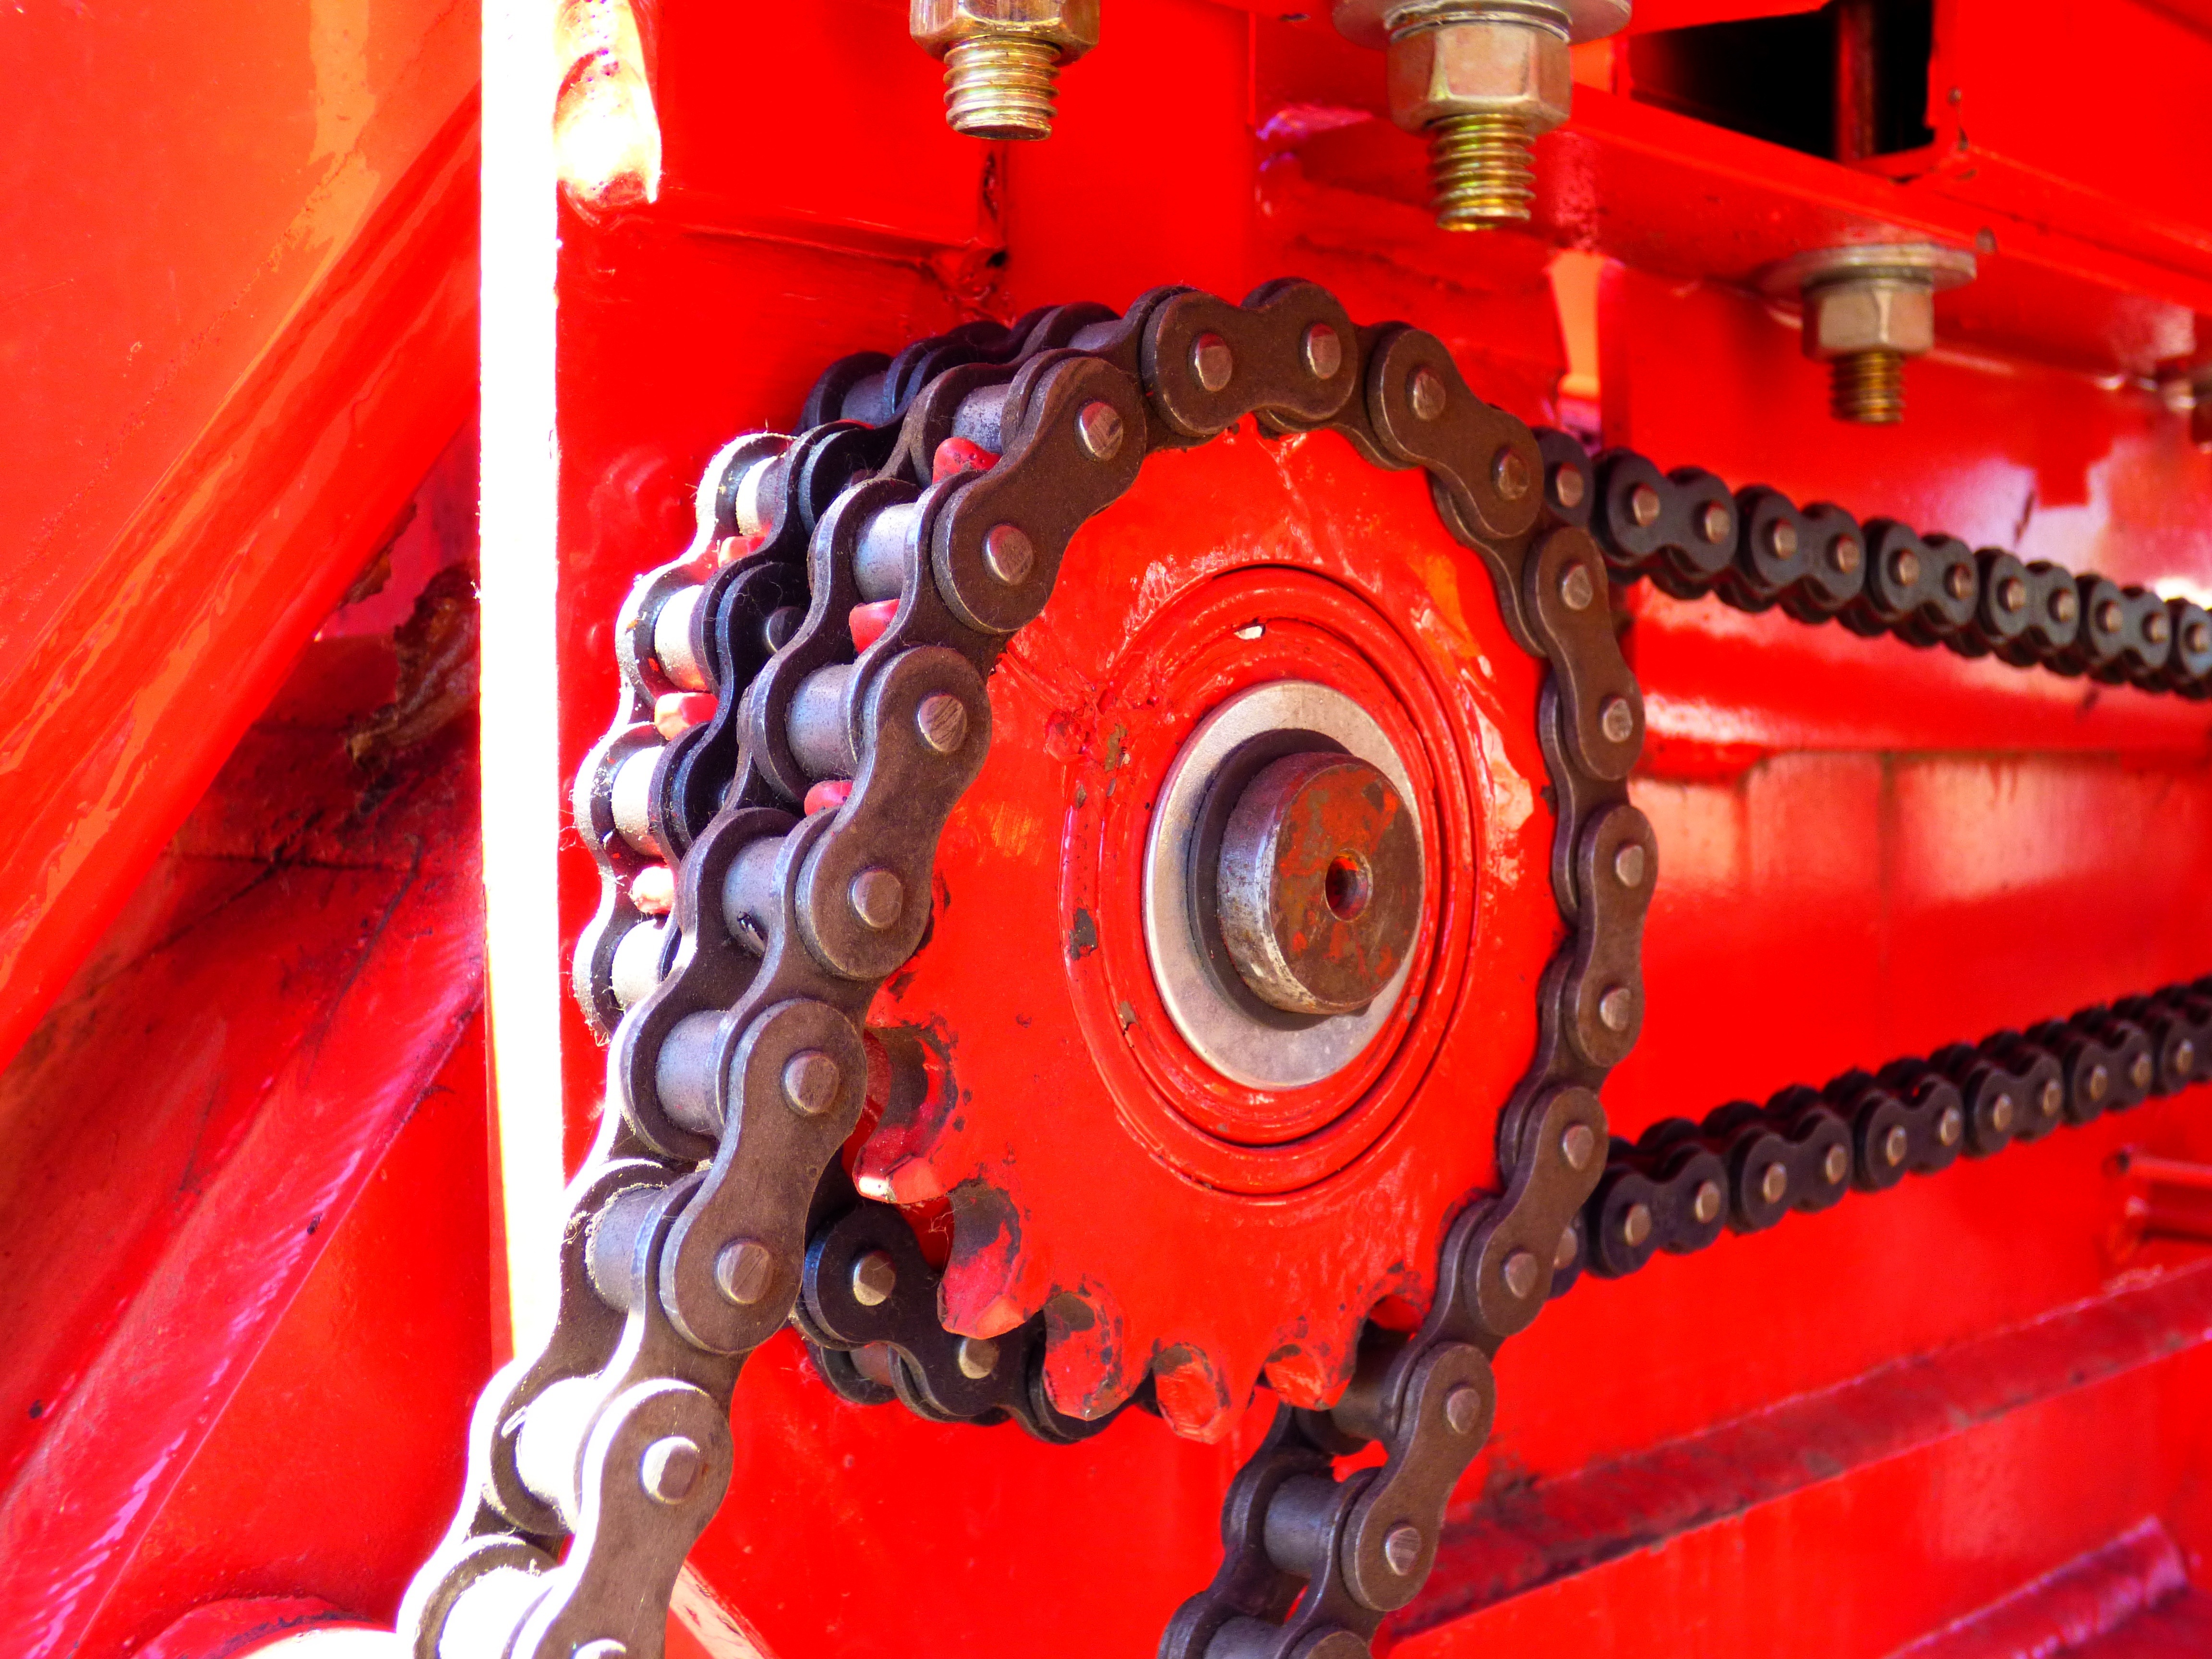
wheel, red, vehicle, chains, engine, links, pinion, farm equipment